Forensic Files

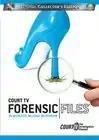
Cover of the first "Forensic Files" DVD

When CourtTV acquired the rights to the show for its fifth season, the decision was made to rename the show "Forensic Files" in order to emphasize the forensic science that was performed on the cases and connect it better with other documentary/reenactment crime shows with a similar title such as "The FBI Files" and "Cold Case Files". A new opening was produced for Seasons 5 and 6 (and a couple in Season 7) and it depicted footage from the first four seasons. The title display "Forensic Files" is depicted in big blue and red letters with a background light beaming across the "Forensic" part. This opening was later used for the "Medical Detectives" episodes, removing their original openings and distinctive title displays.